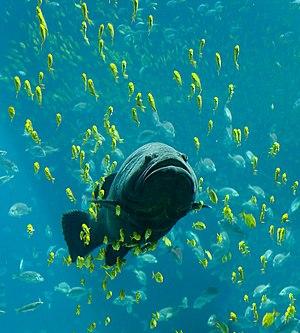
Les poissons sont des animaux vertébrés aquatiques à branchies, pourvus de nageoires et dont le corps est le plus souvent couvert d'écailles. On les trouve abondamment aussi bien dans les eaux douces que dans les mers : on trouve des espèces depuis les sources de montagnes jusqu'au plus profond des océans. Leur répartition est toutefois très inégale : 50 % des poissons vivraient dans 17 % de la surface des océans.